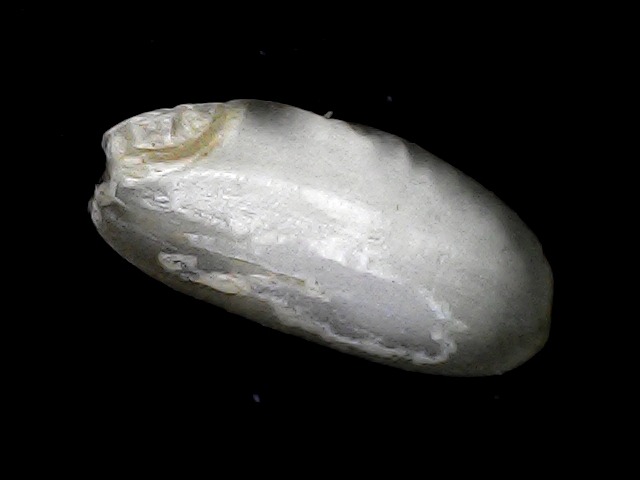
Rice variety: BD52